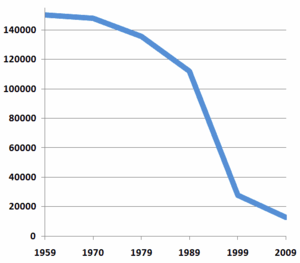
L’histoire des Juifs en Biélorussie paraît commencer au XIVᵉ siècle avec l’installation des premiers juifs dans le Grand-duché de Lituanie qui comprenait alors la Biélorussie. Après plus de cinq siècles d'une histoire importante sur les plans économique, culturel et religieux, la Shoah entraine leur quasi-disparition après leur regroupement forcé dans les ghettos locaux et leur déportation dans les camps d'extermination nazis, conformément aux plans de la « solution finale » et du Generalplan Ost. Ceux des Juifs qui l'ont pu ayant pris les armes pour résister, une petite population juive subsiste en Biélorussie soviétique mais finit par disparaître presque totalement par émigration ou assimilation dans les dernières années de l'Union soviétique et après l'indépendance de la Biélorussie.